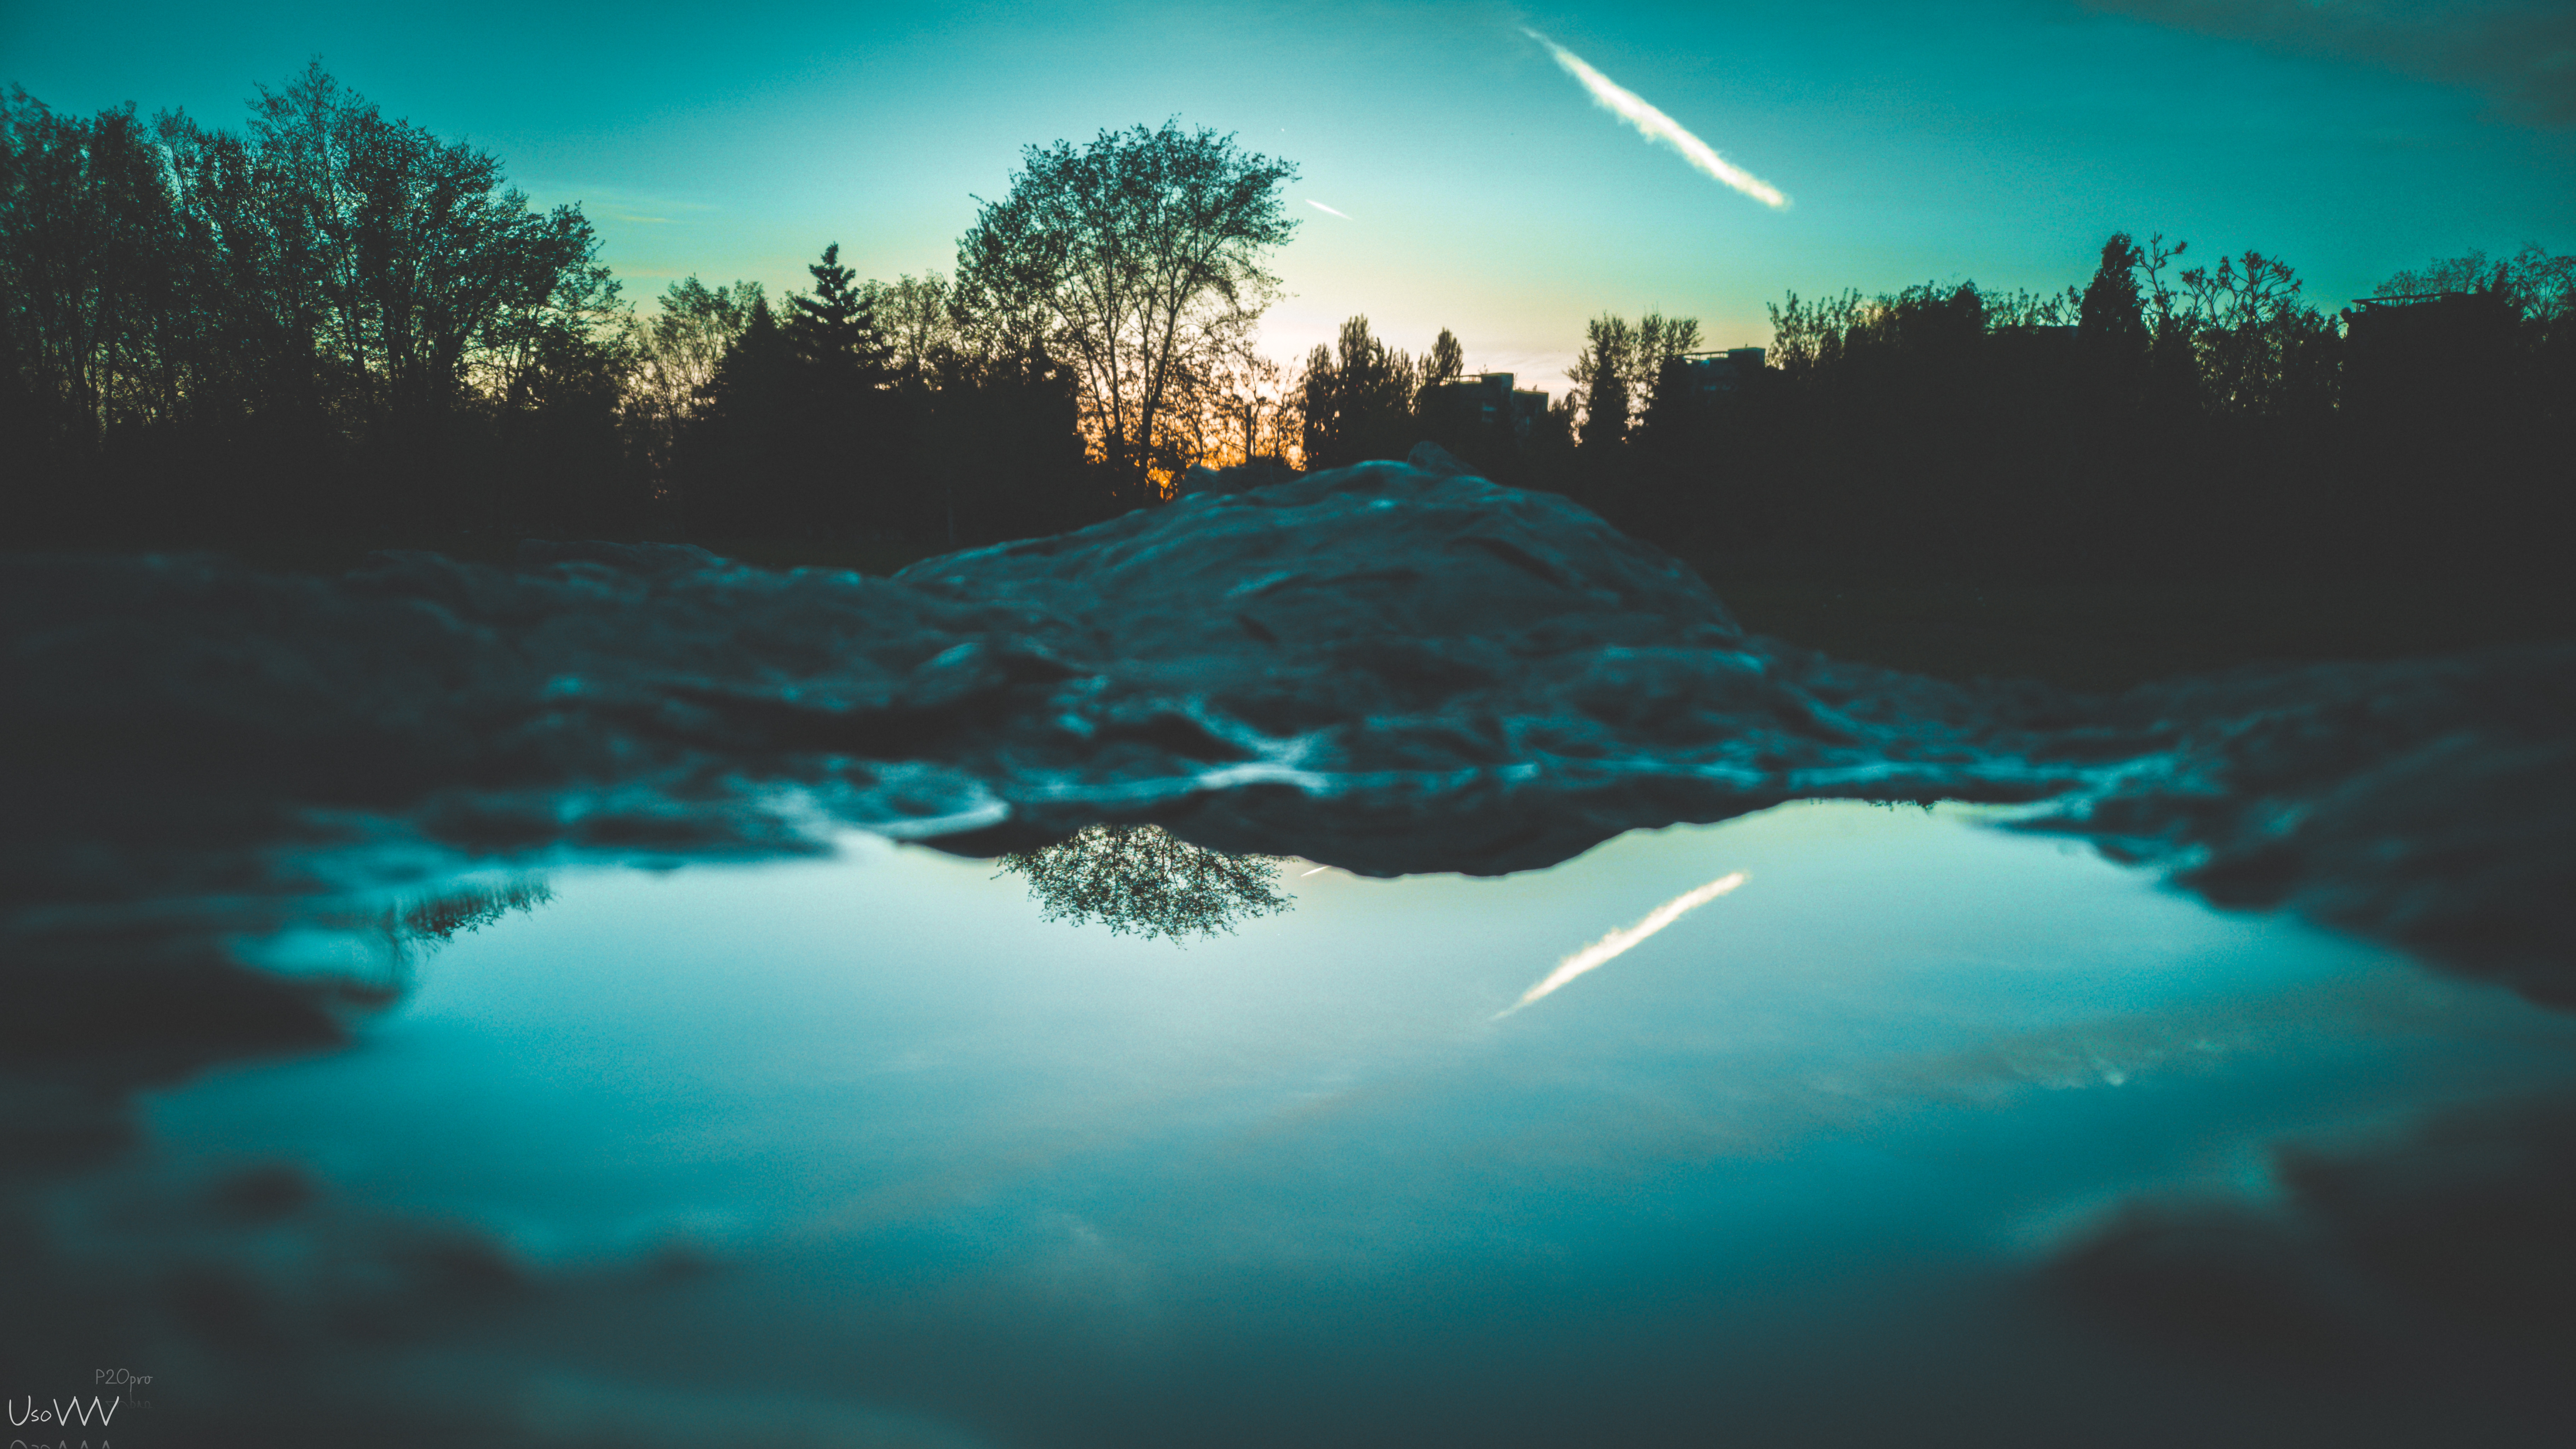
sunset, water, reflection, sky, firmament, stone, trees, branches, blue, scale, nature, atmosphere, cloud, daytime, plant, green, tree, light, natural landscape, world, lighting, sunlight, atmospheric phenomenon, watercourse, dusk, horizon, landscape, bank, morning, lake, calm, grass, darkness, winter, evening, electric blue, meteorological phenomenon, reservoir, dawn, sunrise, ocean, lake district, forest, rock, night, freezing, pond, hill, tropics, afterglow, astronomical object, lens flare, loch, sea, inlet, river